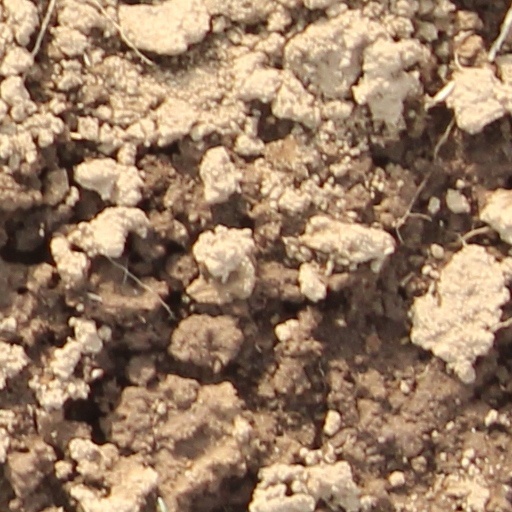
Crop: wheat